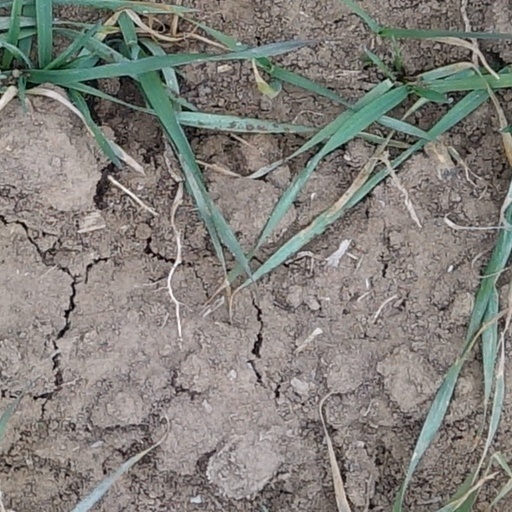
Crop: wheat